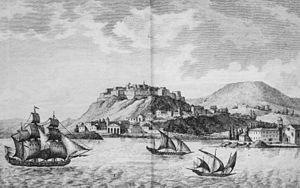
Naxos est une île grecque de la mer Égée appartenant aux Cyclades. C'est la plus grande et la plus haute île de l'archipel. Elle est située pratiquement au cœur de l'Égée, à approximativement 140 km de la Grèce continentale et de la Turquie continentale. La plus grande ville et port principal est Náxos, aussi appelée Chóra.
Naxos est une île grecque de la mer Égée appartenant aux Cyclades. Elle est la plus grande et la plus haute île de l'archipel.